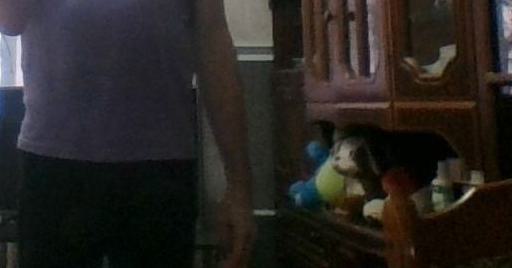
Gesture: no_gesture